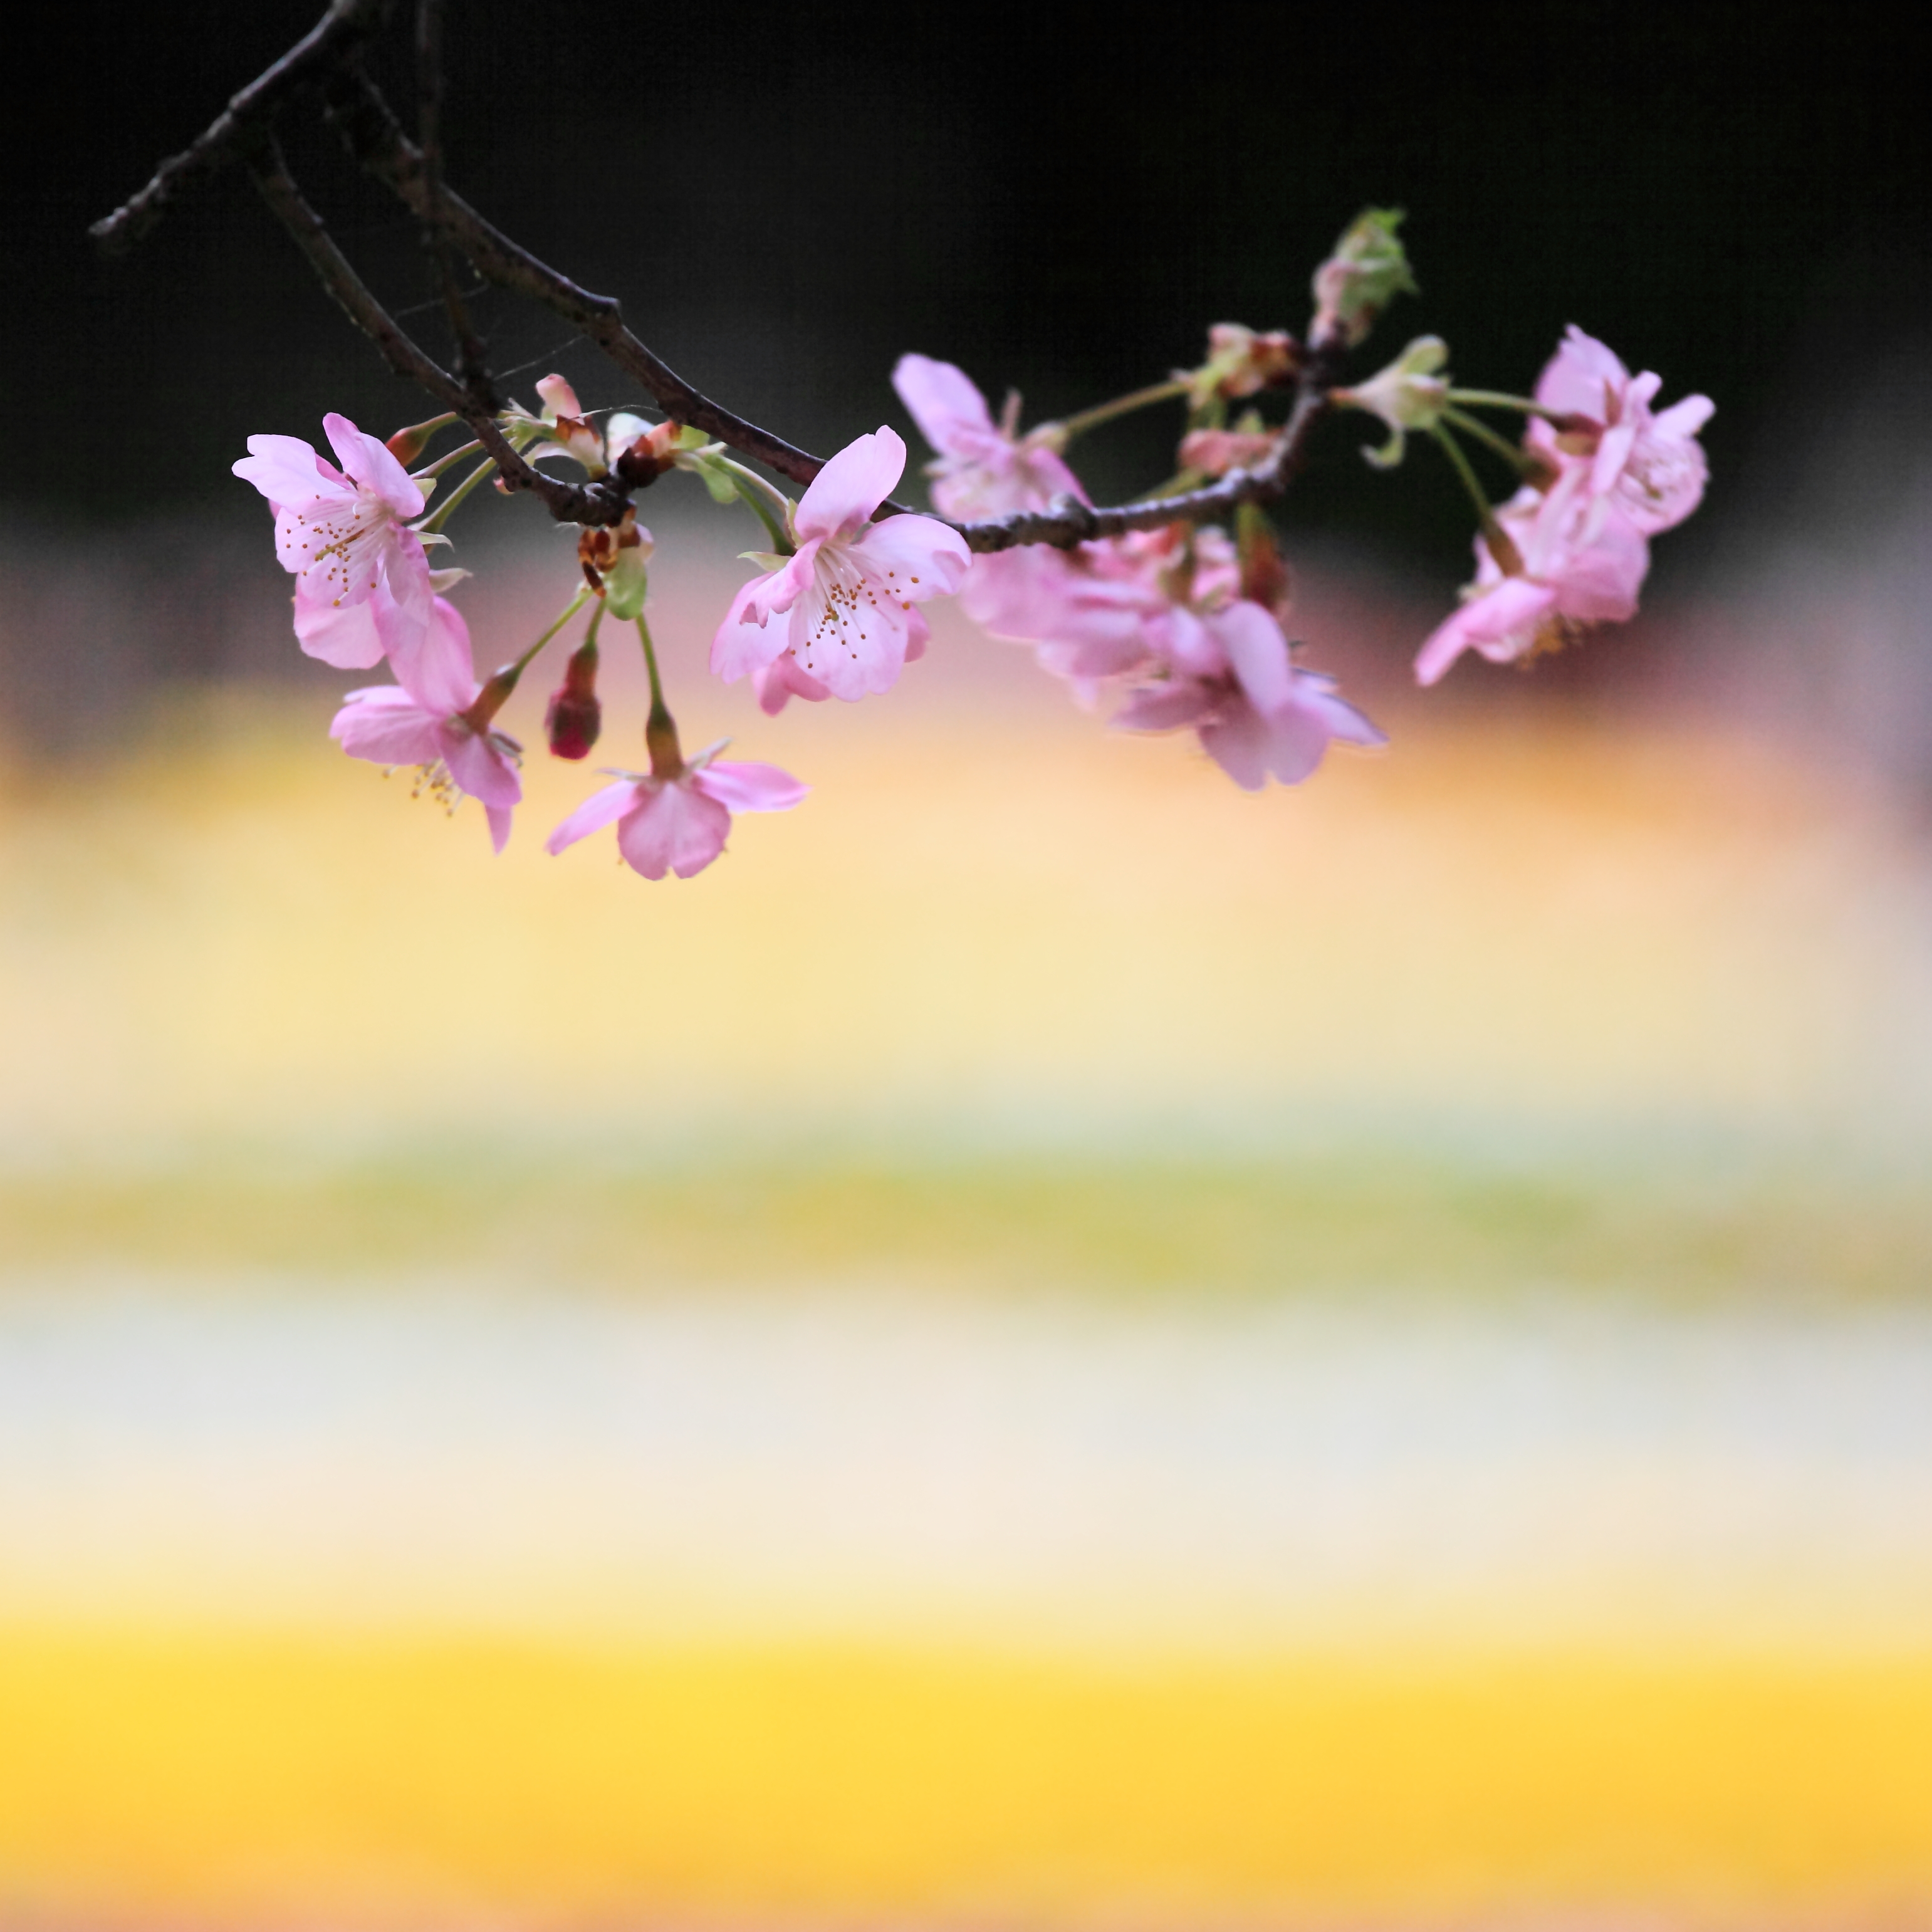
branch, blossom, plant, photography, leaf, flower, petal, spring, high, produce, flora, cherry blossom, wildflower, close up, 5d, sakura, hires, markii, cherry, hi, res, resolution, macro photography, flowering plant, plant stem